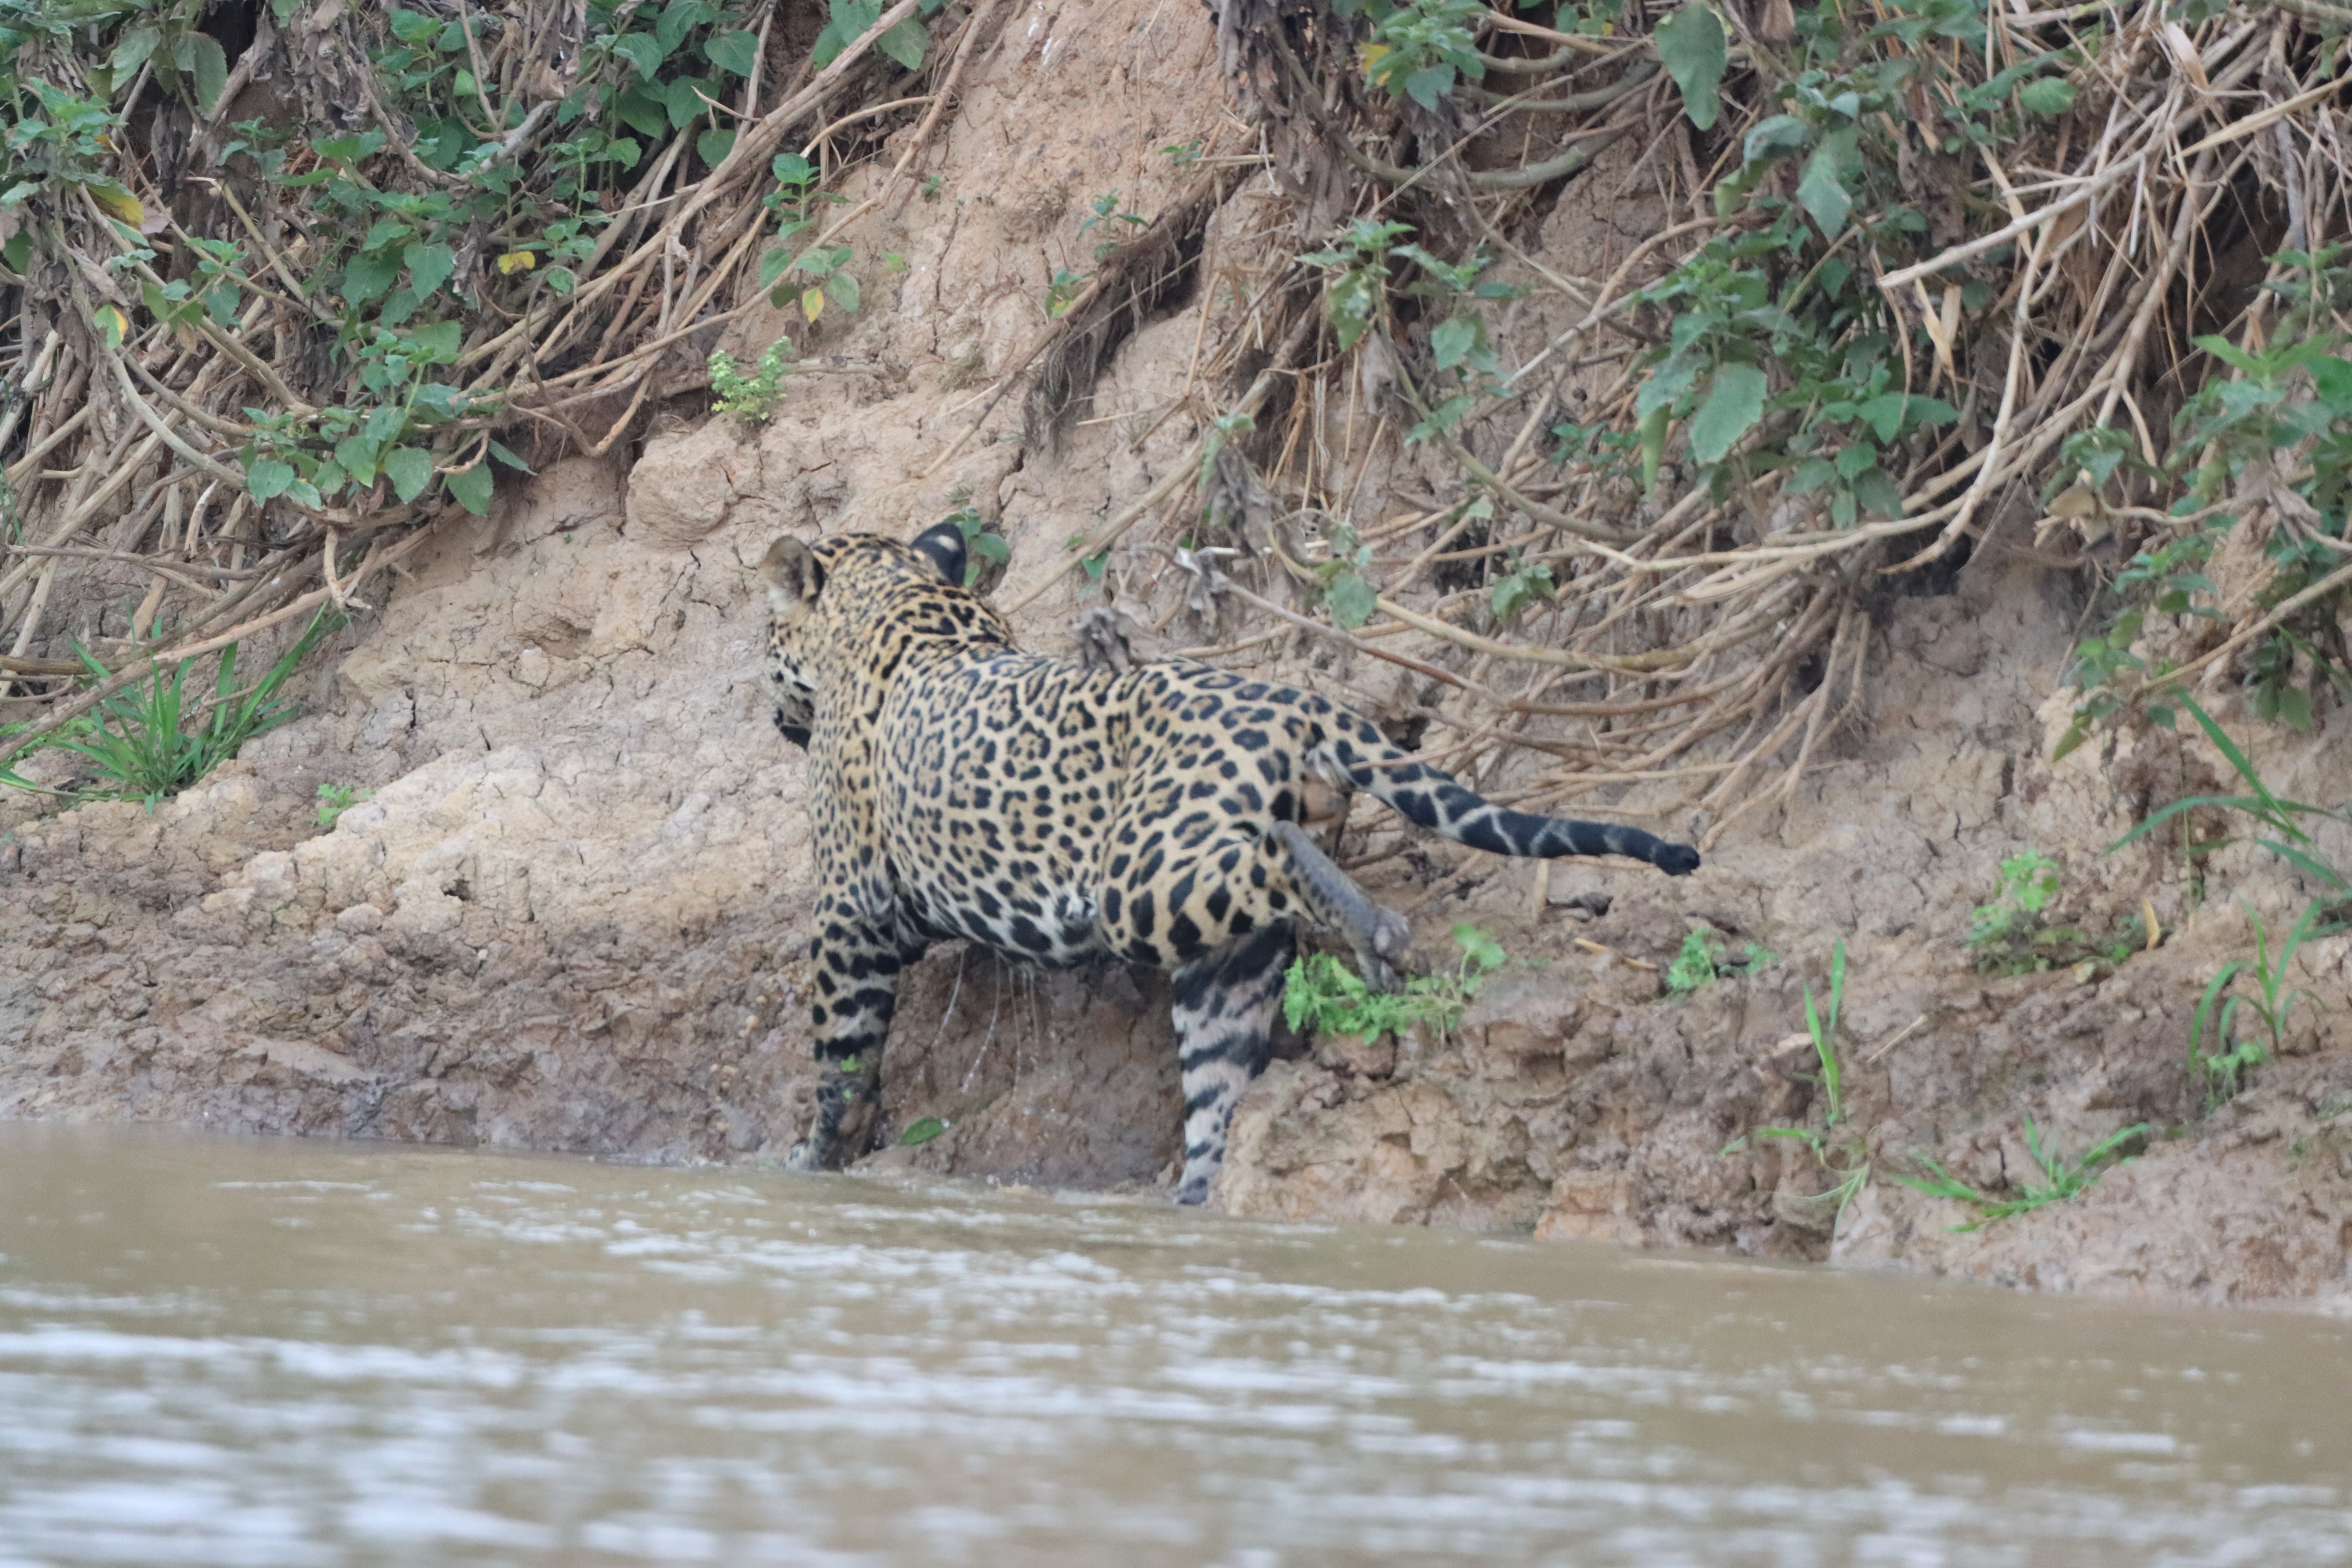
Jaguar: Ipepo